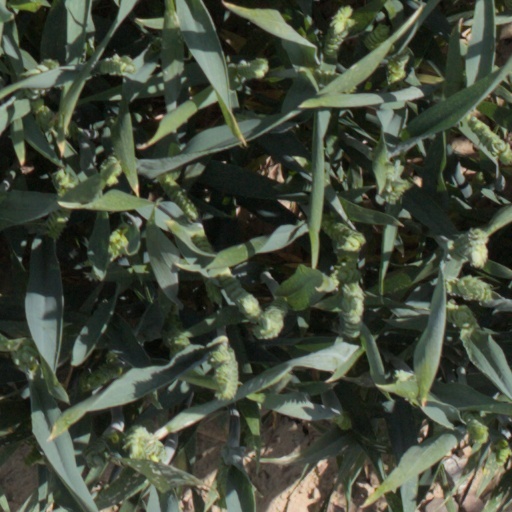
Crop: wheat